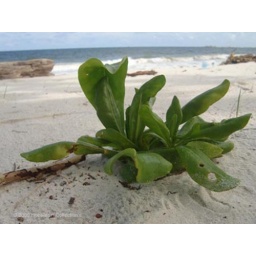
a plant in the sand